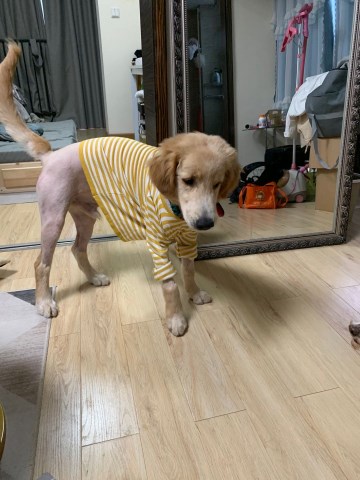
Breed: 5355-n000126-golden_retriever